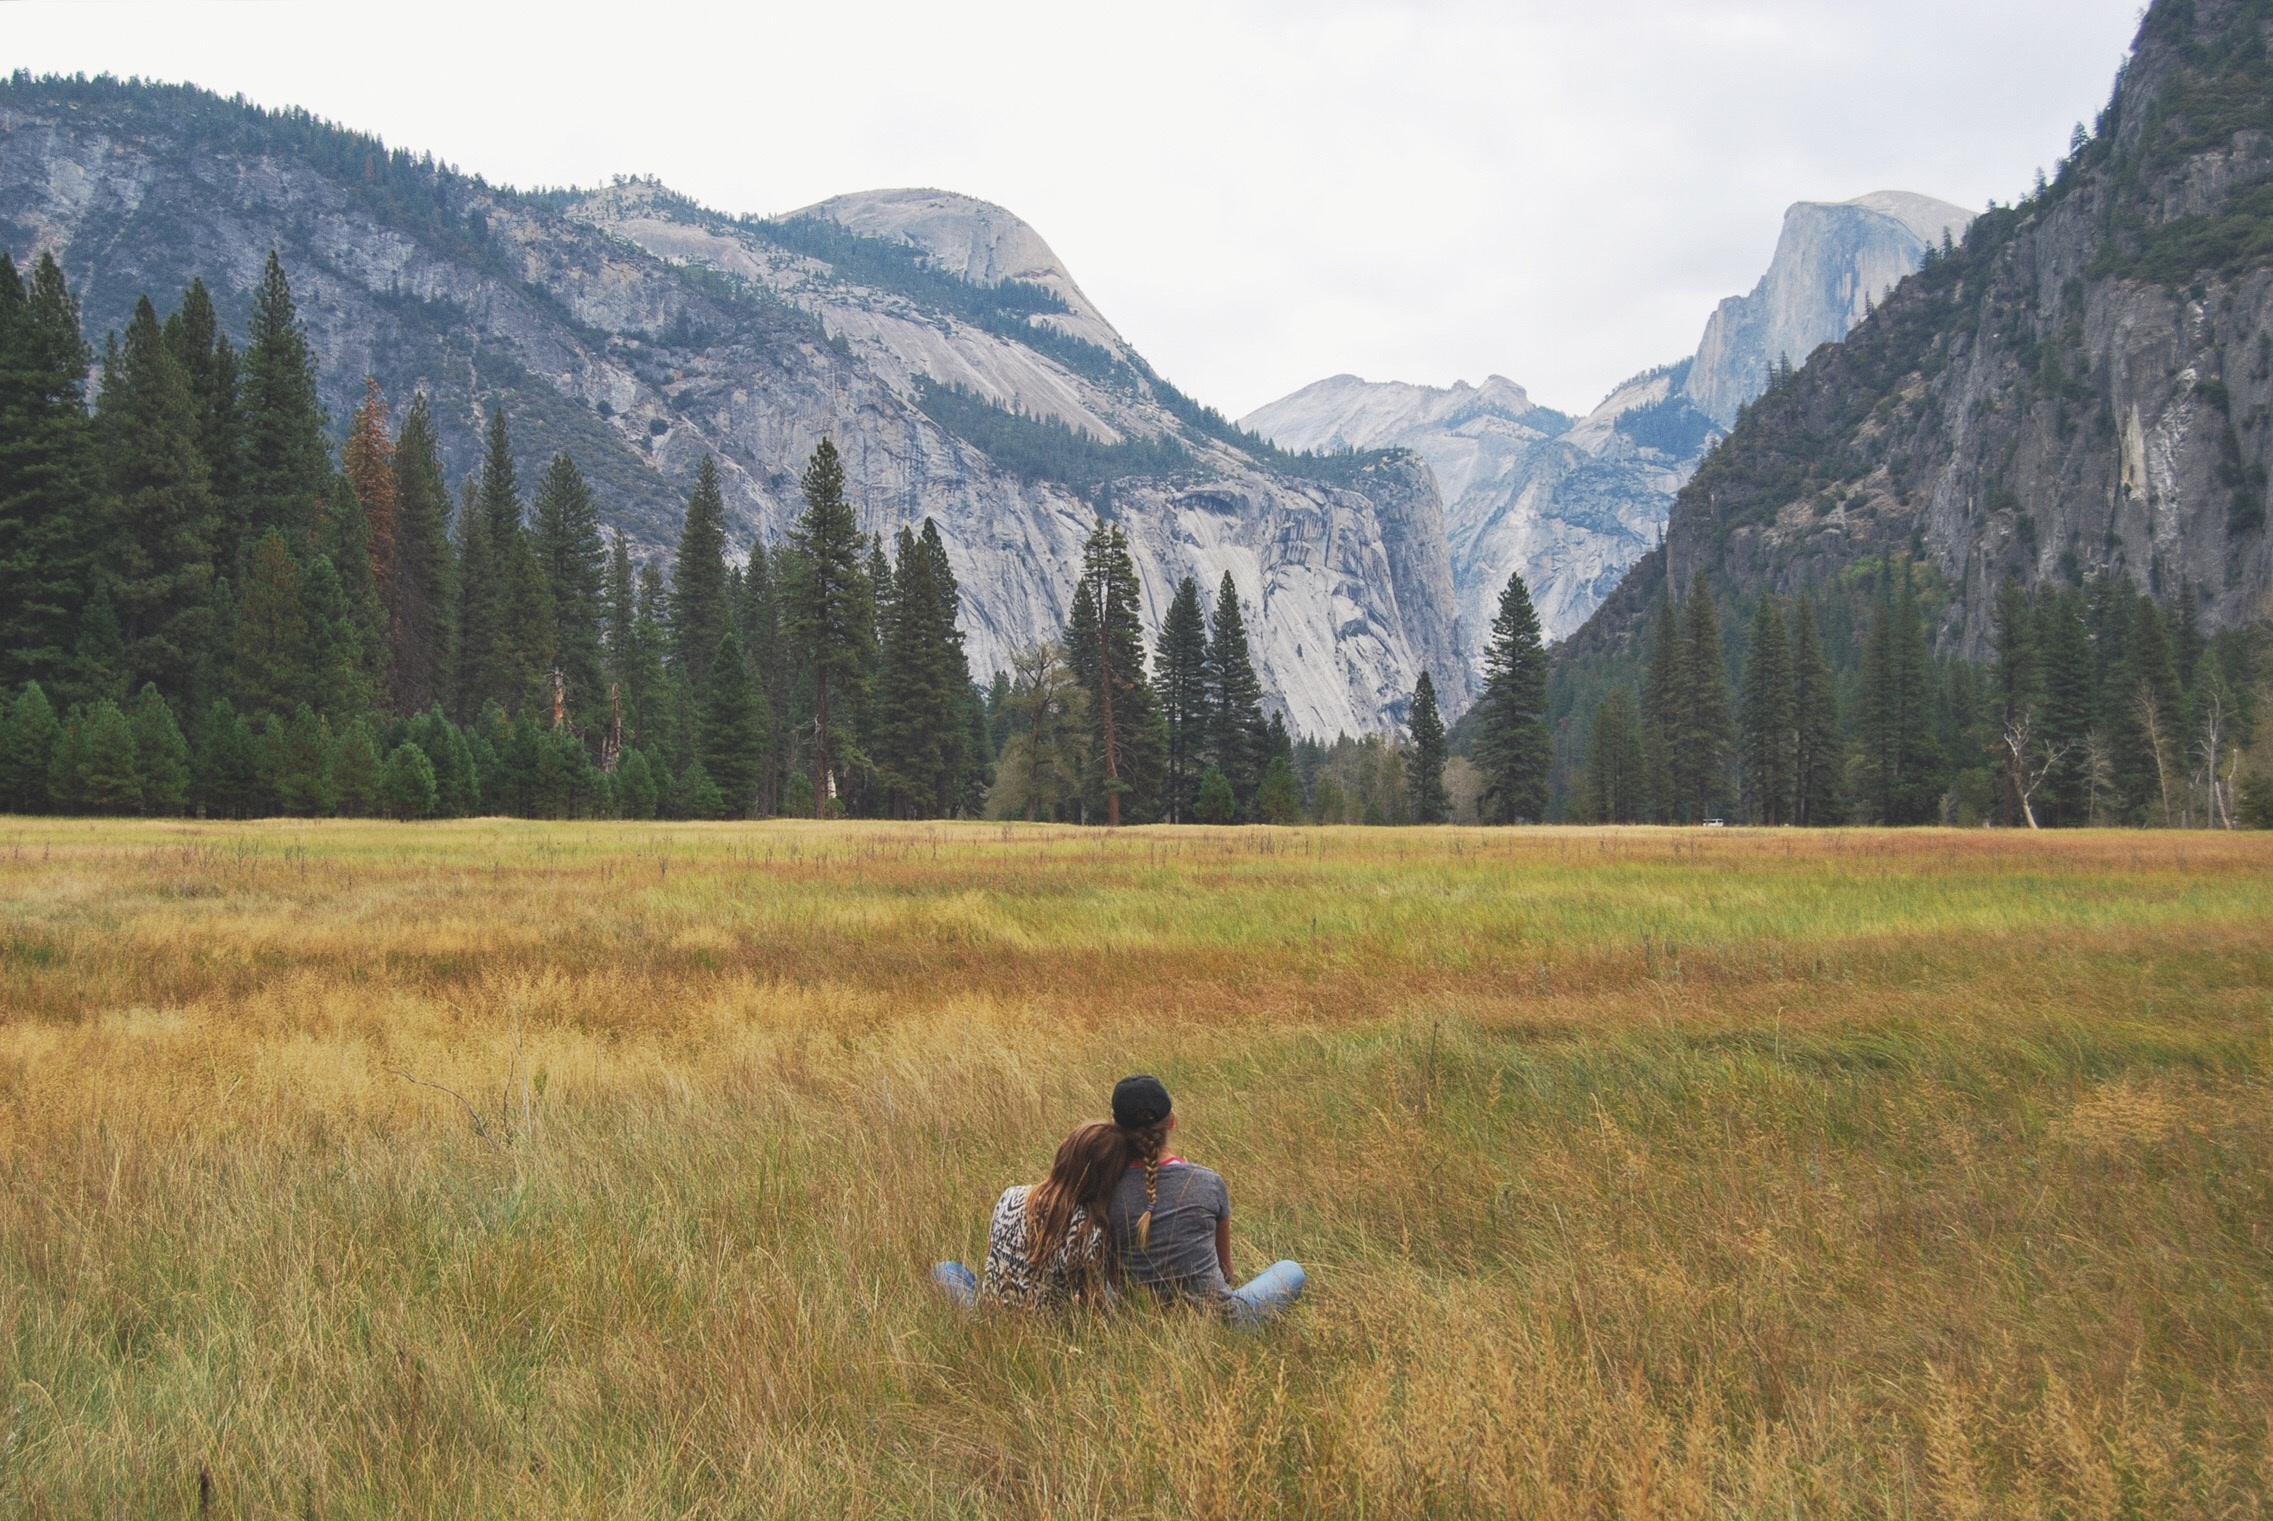
landscape, nature, grass, wilderness, walking, mountain, people, meadow, prairie, adventure, mountain range, pasture, scenery, ridge, plain, girls, friends, sports, mountains, grassland, plateau, fell, ecosystem, mountainous landforms